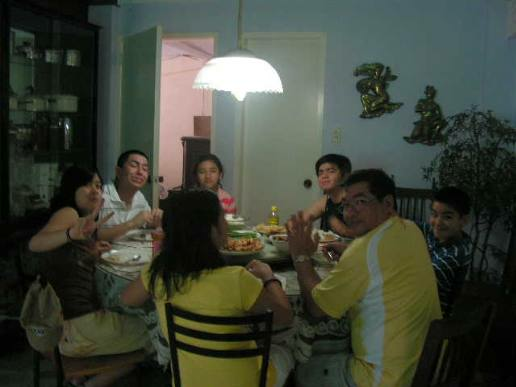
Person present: Yes